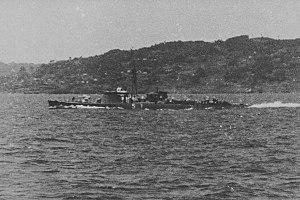
La Classe N° 251 est une classe de Chasseurs de sous-marin de la Marine impériale japonaise. Trois navires de lutte anti-sous-marine ont été construits entre 1936 et 1939 d'après le plan Maru 2.